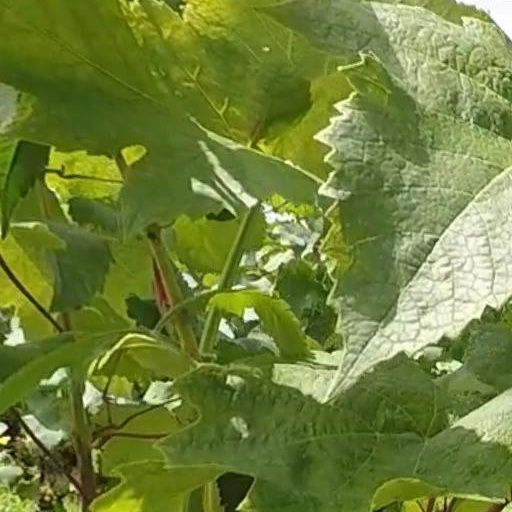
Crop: grape